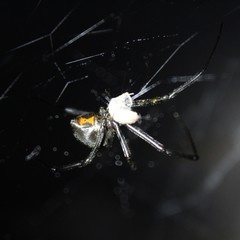
Species: Lactrodectus_hesperus